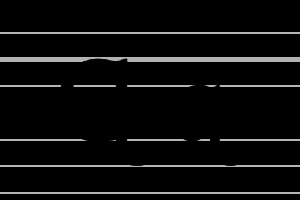
Ɋ
Q med kroket hale
Ɋ eller ɋ er et bogstav, som indtil 2002 blev brugt i sproget Numanggang fra Papua Ny Guinea.